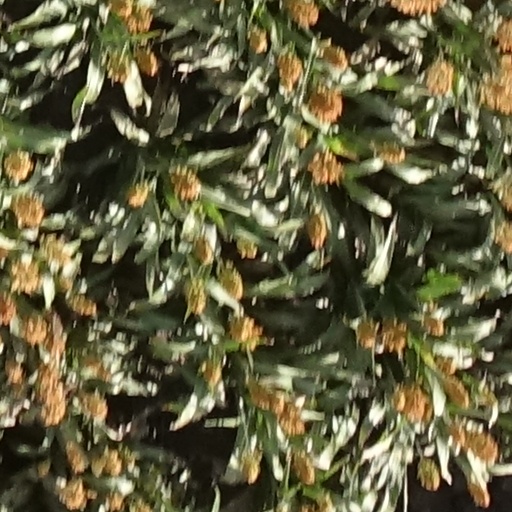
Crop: sorghum